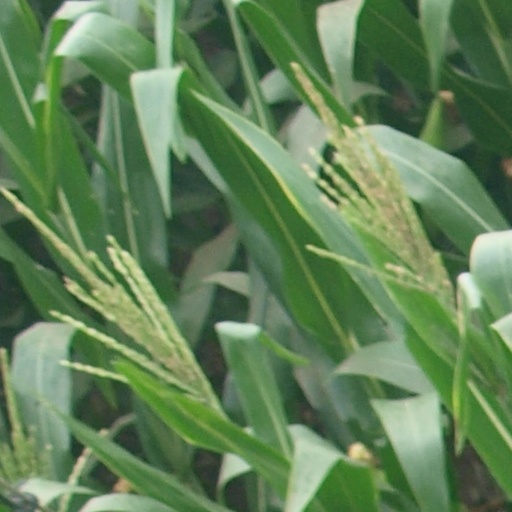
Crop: maize; corn